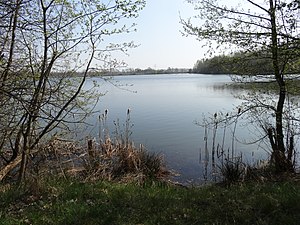
Hohenfelde (Steinburg)
Baggersee har lagt navn til et Naturschutzgebiet i den sydvestlige del af kommunen
Hohenfelde er en by og kommune i det nordlige Tyskland, beliggende i Amt Horst-Herzhorn under Kreis Steinburg. Kreis Steinburg ligger i den sydvestlige del af delstaten Slesvig-Holsten.